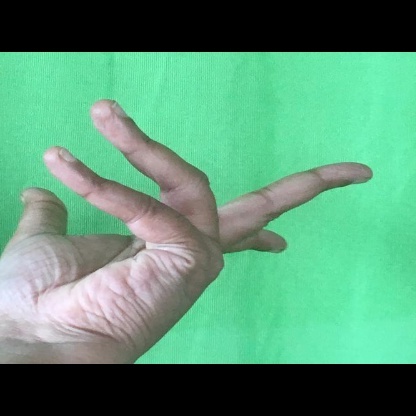
Mudra: Alapadmam